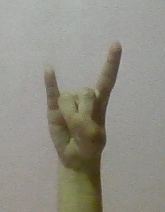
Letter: la